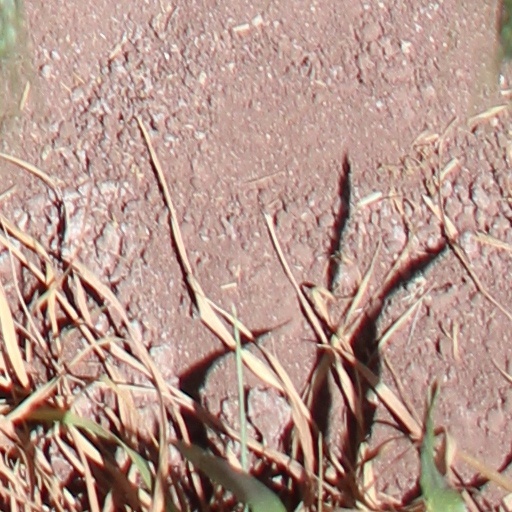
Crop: wheat